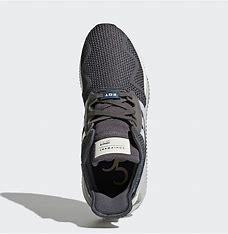
Brand: Adidas
Model: EQT Cushion Adv